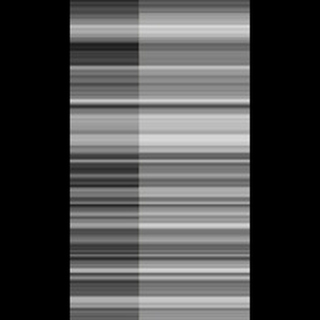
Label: sugarcane_yellow_leaf_disease